Lib–Con pact

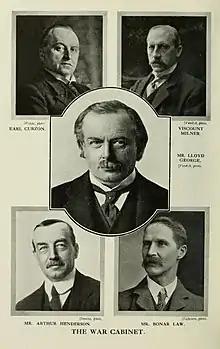
The 1916 War Cabinet, which contained both Liberal and Conservative ministers.

In British politics, a Lib–Con pact is a working arrangement between the Liberal Party (the predecessors to the Liberal Democrats) and the Conservatives.